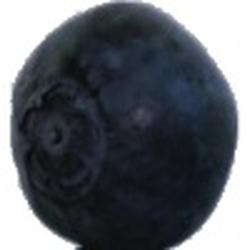
Label: Blueberry